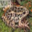
Label: frog